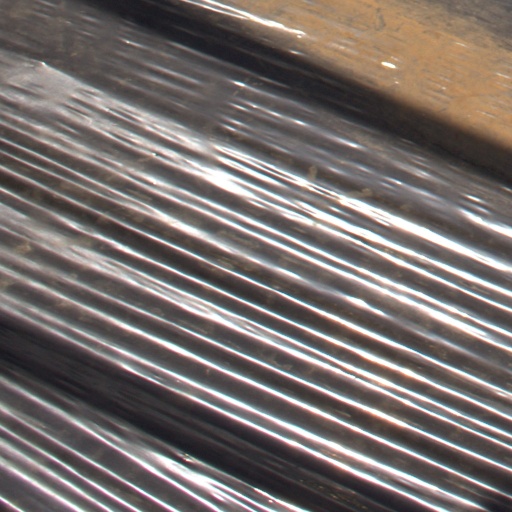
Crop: Jerusalem artichoke